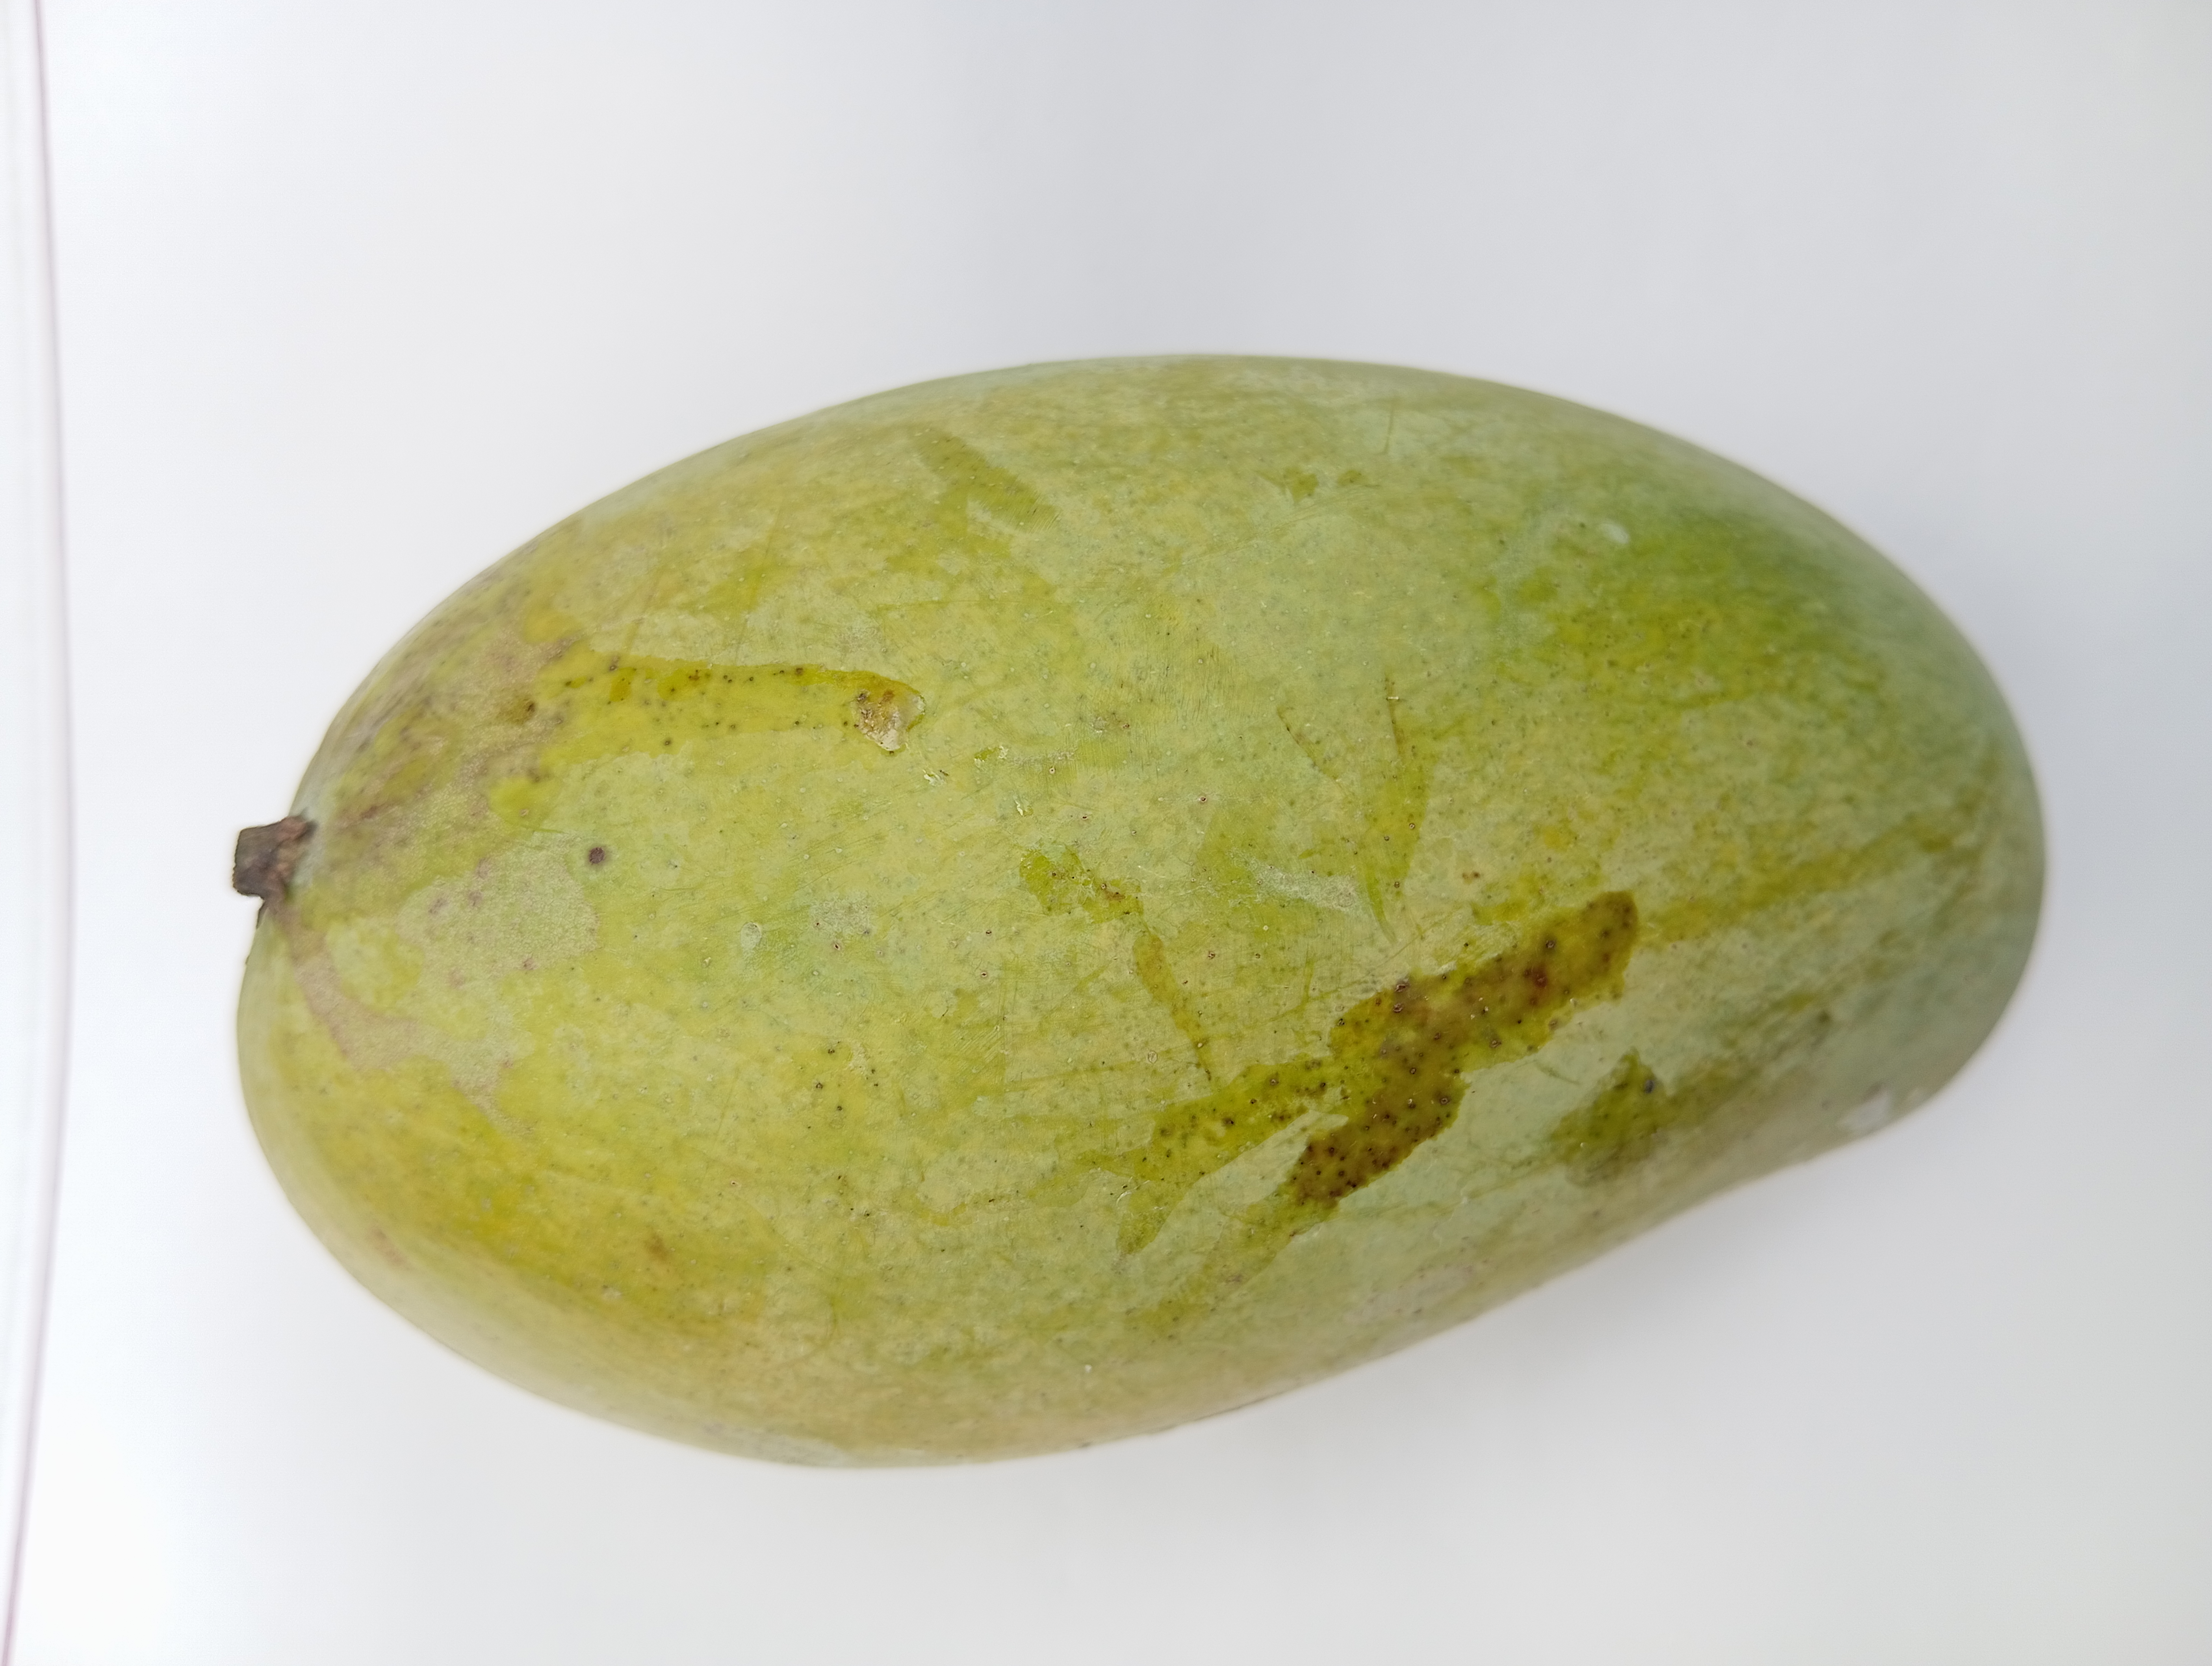
Mango variety: Amrapali